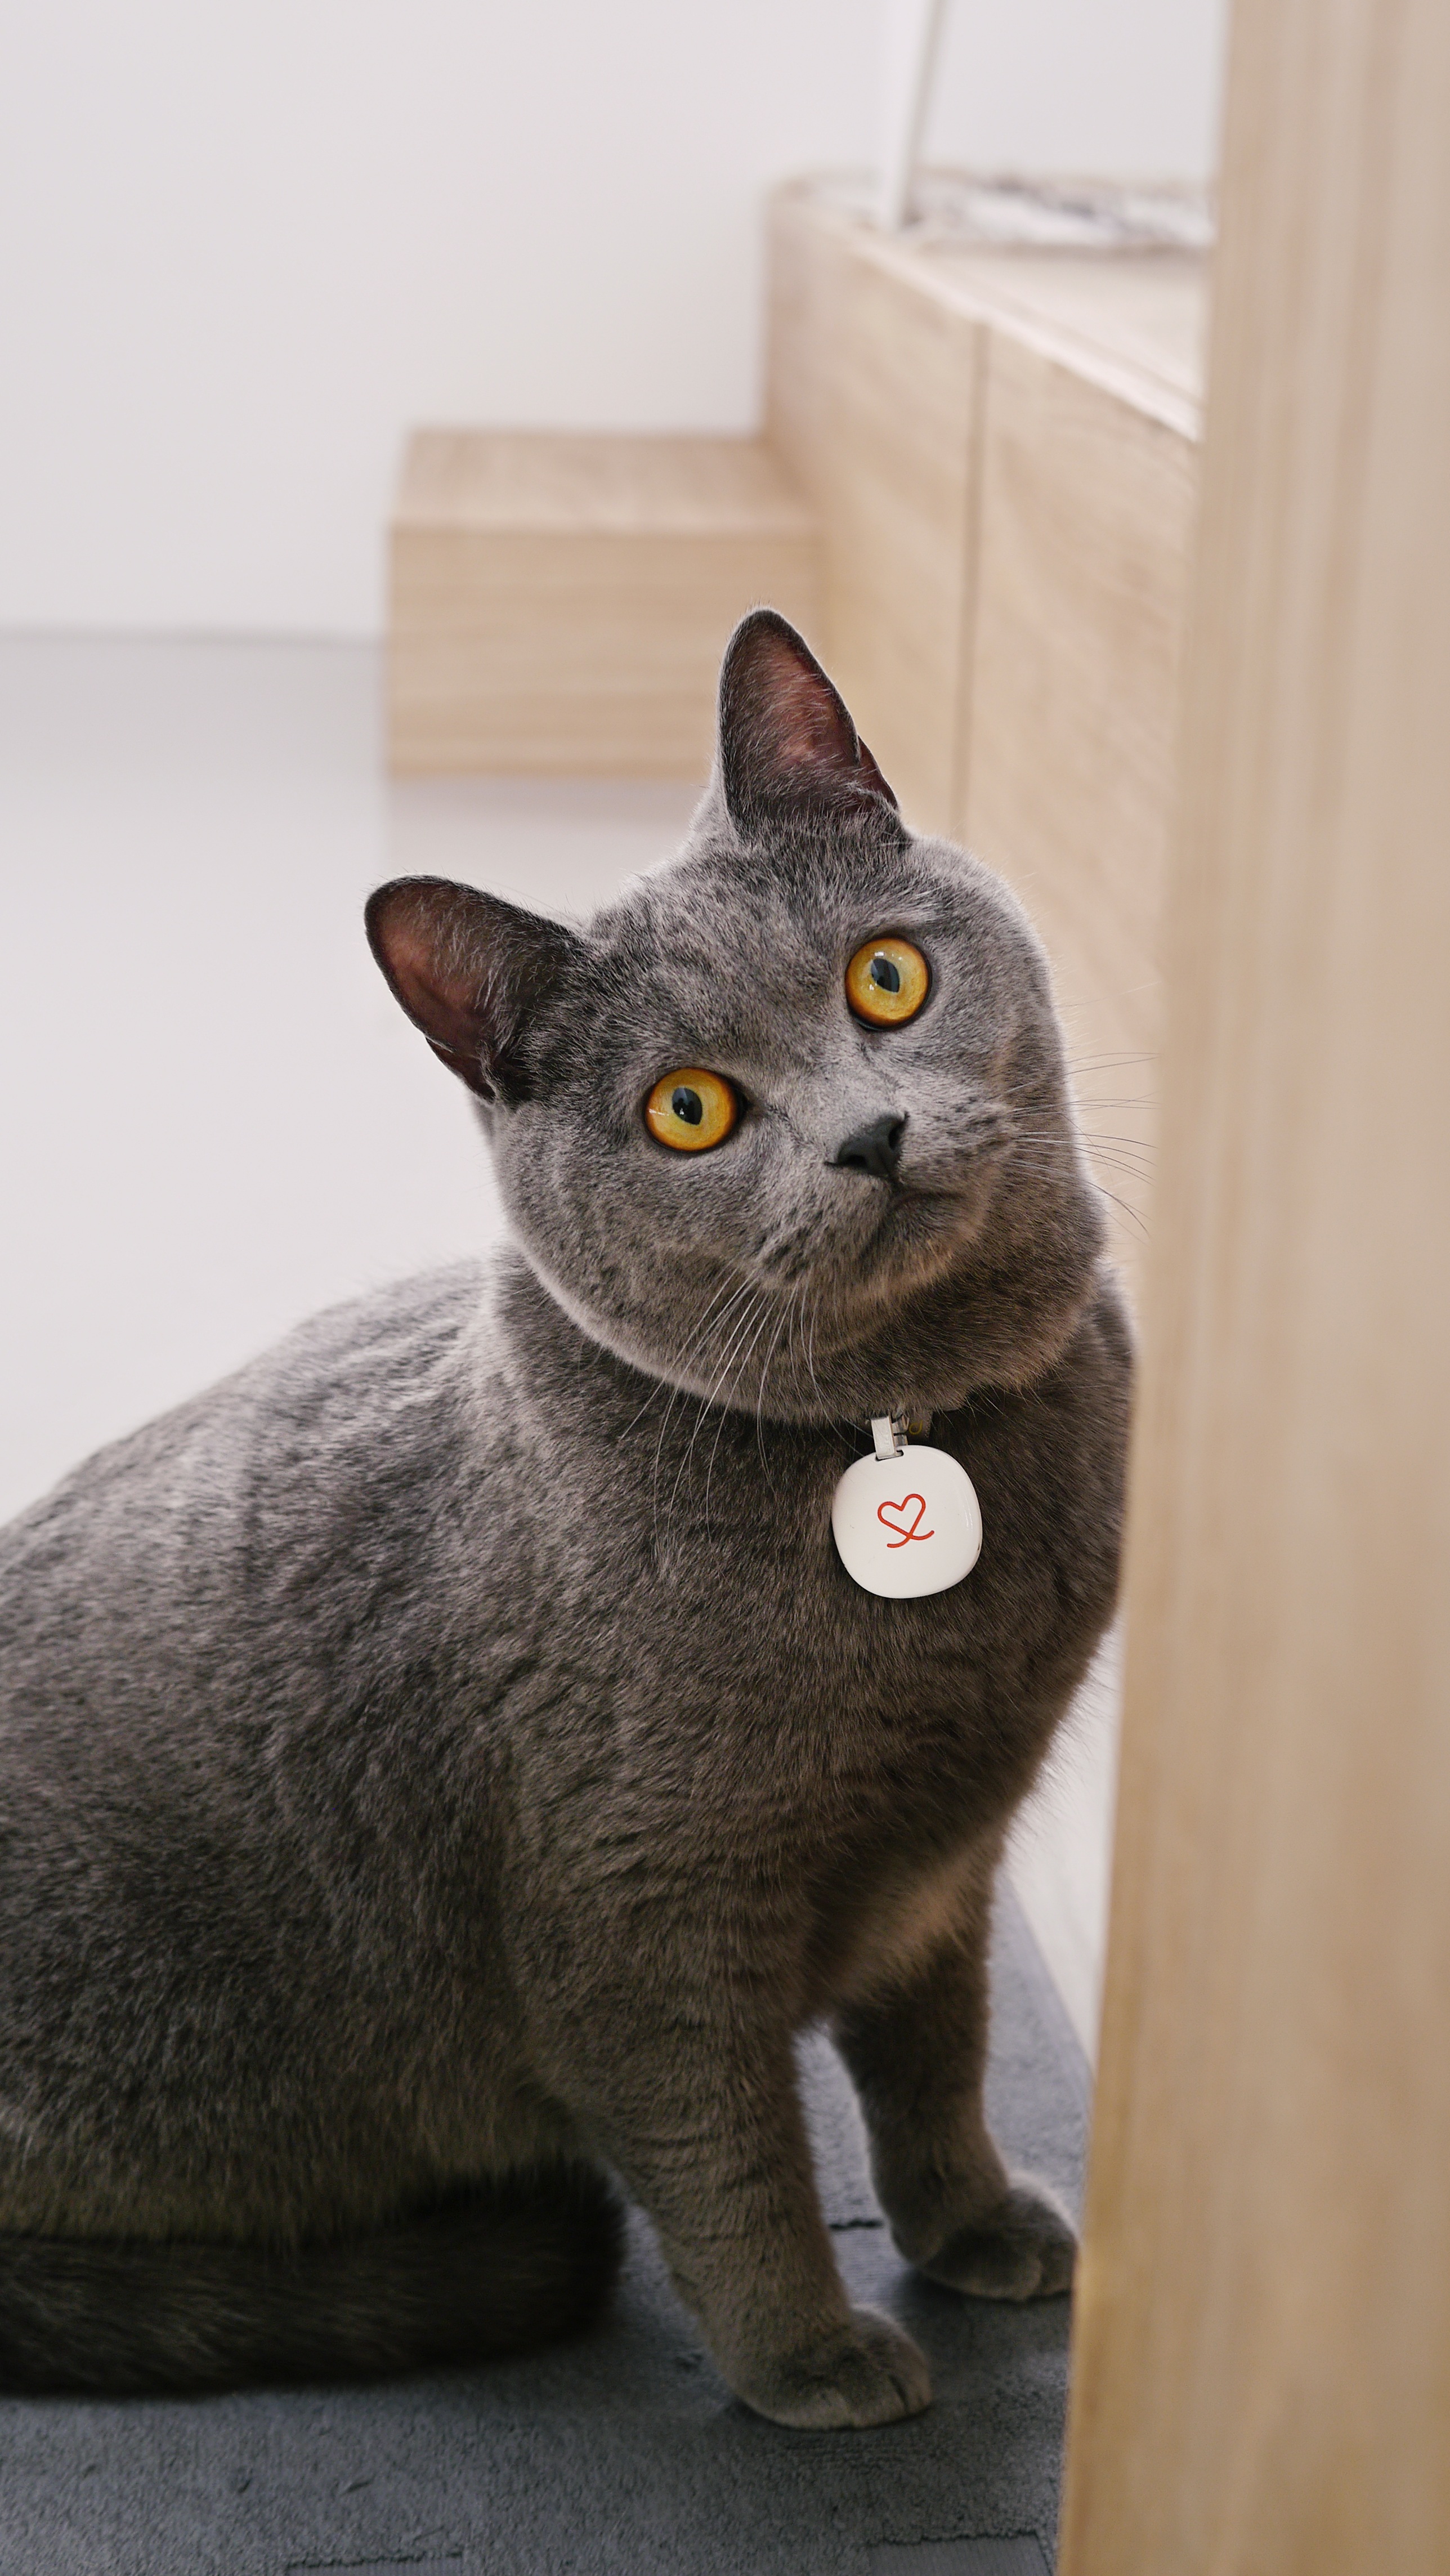
pet, cat, mammal, fauna, whiskers, vertebrate, burmese, european shorthair, chartreux, korat, cat mia, small to medium sized cats, cat like mammal, domestic short haired cat, blue cat's